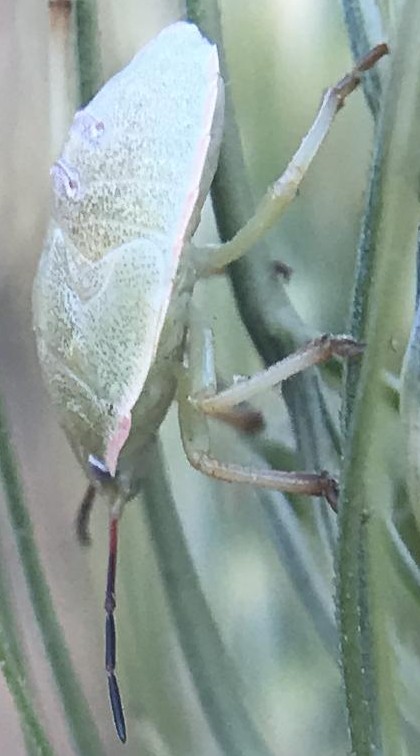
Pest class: stink_bug